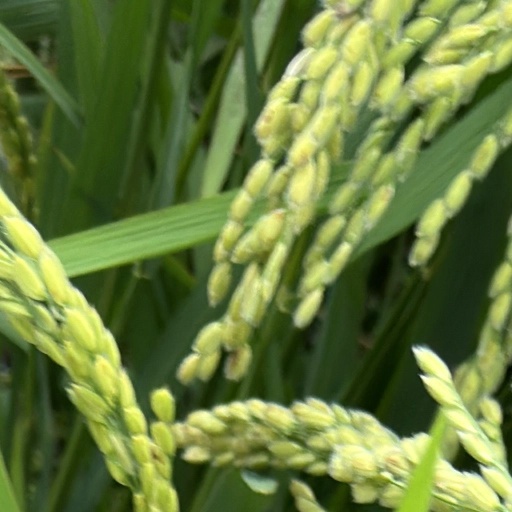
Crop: rice